The Easter Bunny Is Comin' to Town

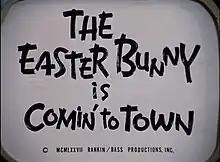
Title page

The Easter Bunny Is Comin' to Town is a 1977 American-Japanese musical Easter television special produced by Rankin/Bass Productions, using their "Animagic" stop motion animation. The special reunites the writer Romeo Muller, designer Paul Coker Jr., and narrator Fred Astaire from "Santa Claus Is Comin' to Town", and stars the voices of Skip Hinnant, Bob McFadden, Meg Sargent, James Spies and Allen Swift. It premiered on ABC in the United States on April 6, 1977.